Wojnicz

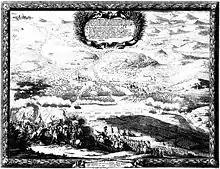
Dahlbergh's Battle of Wojnicz

During Poland's Golden Age, Wojnicz developed and prospered. In 1527, a bridge over the Dunajec river was built. In 1530, the first Craft guild was founded. In 1575 the town was recorded as having a town hall with a bell and clock-tower. Like other places in Lesser Poland, Wojnicz suffered greatly during the Swedish invasion of Poland. On 3 October 1655, it was the scene of "the Battle of Wojnicz". On 19 March 1657 the town was sacked and burned by troops of George II Rakoczi of Hungary. During the Great Northern War, Swedish invaders once again destroyed the town in 1702. After that devastation, Wojnicz never really regained its civic importance.